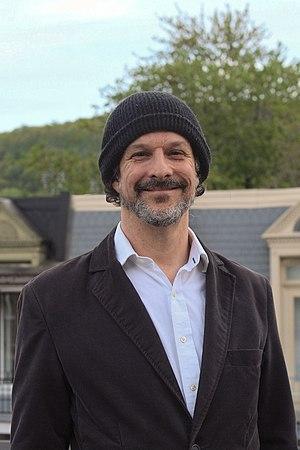
Dylan Perceval-Maxwell est un écologiste et politicien québécois, membre du Parti vert du Canada depuis les années 1980 et candidat aux élections fédérales canadiennes.